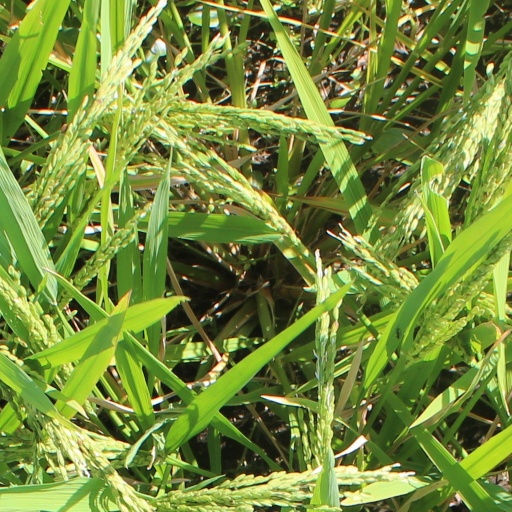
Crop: rice